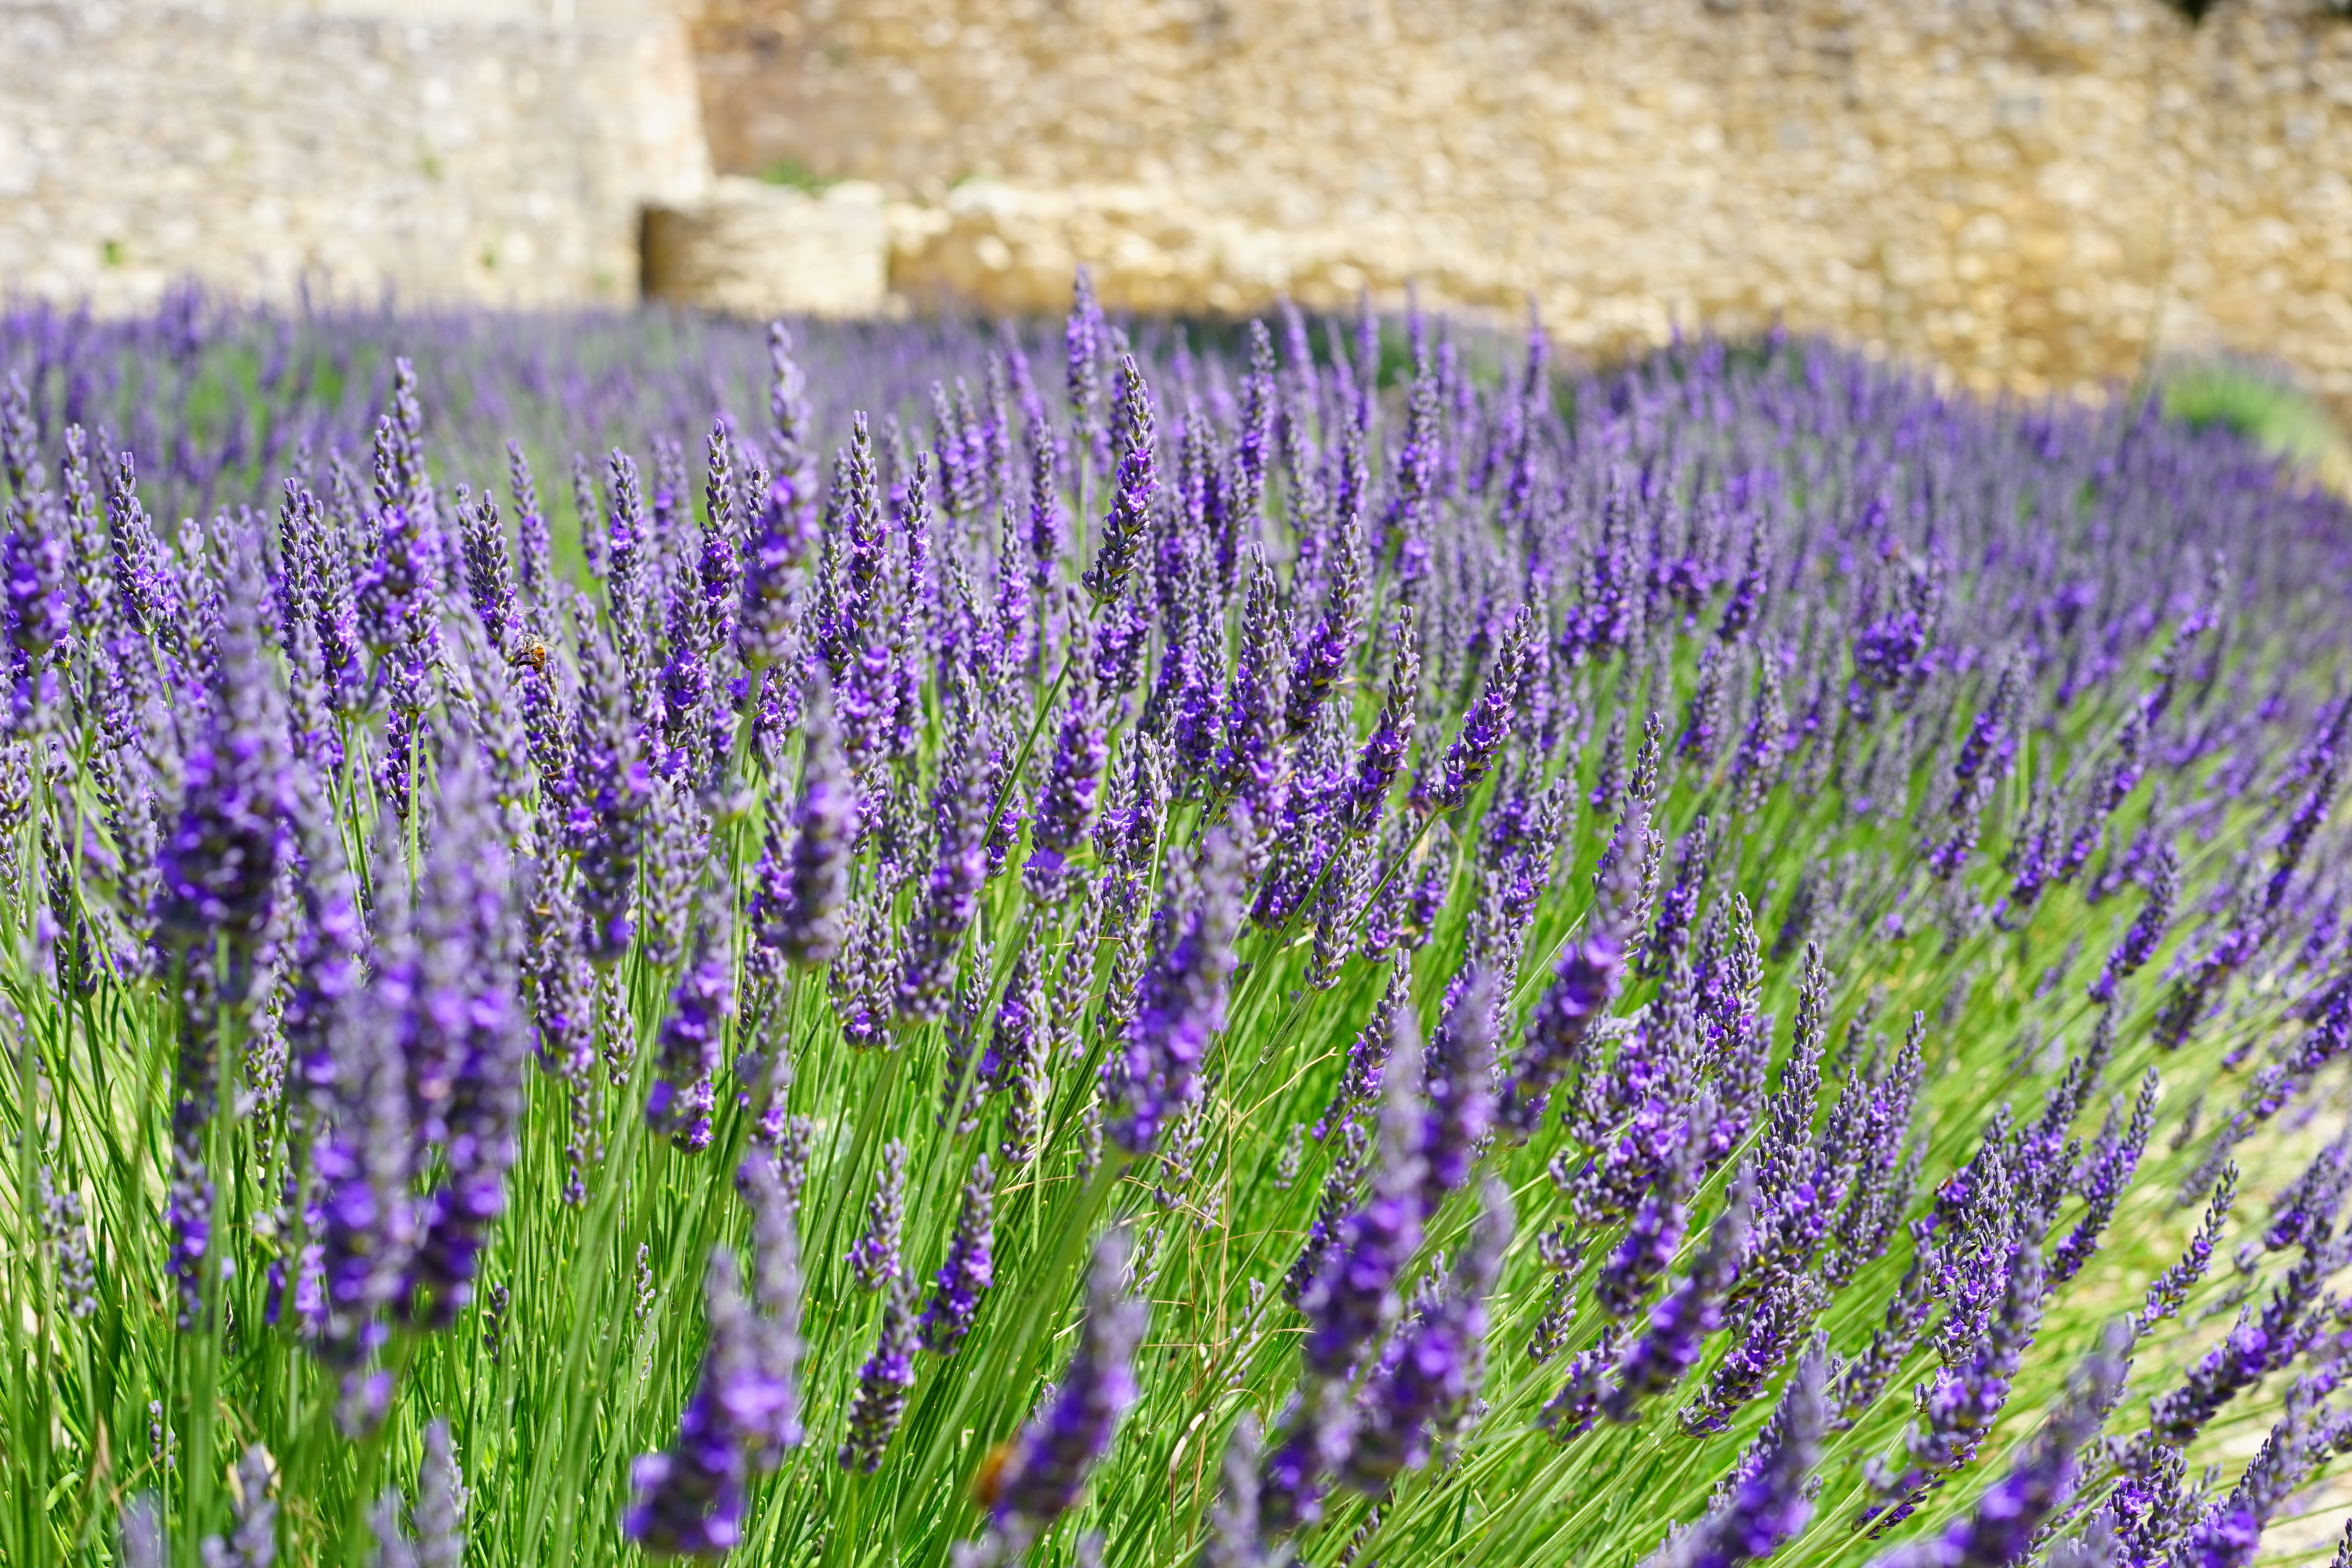
nature, grass, plant, field, meadow, prairie, flower, purple, summer, aroma, green, herb, crop, botany, blue, agriculture, garden, flora, lavender, wildflower, flowers, wild plant, french, bed, petals, decorative, violet, lavender field, provence, fragrant, herbs, flower meadow, fragrance, aromatic, medicinal plant, inflorescence, summer flowers, garden flowers, cottage garden, flowering plant, lamiaceae, lavender blossom, lavender cultivation, wildblue, true lavender, narrow leaf lavender, lavandula angustifolia, lavandula officinalis, lavandula vera, scented plant, homeopathy, lavender meadow, lavendula, annual plant, grass family, land plant, english lavender, french lavender, lavandula dentata